Ricarda Huch

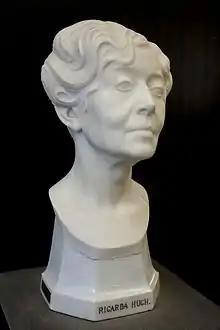
Ricarda Huch; 1916, by the sculptor, Paul Peterich

In 1914 Huch celebrated her fiftieth birthday, three weeks after the assassination of Franz Ferdinand in Sarajevo, her final volume of her trilogy on the Thirty Years' War had just been completed. This trilogy solidified her reputation as one of Germany's foremost historians. During the first years of the World War I Huch lived in Munich. 1915 Huch's character study of Albrecht von Wallenstein was published, "Wallenstein - Eine Charakterstudie". In it she chronicled Wallenstein's attempt to renew and unify Germany out of the Holy Roman Empire, which she termed a “degenerate and decadent” Reich. After World War I Huch's interpretation of regenerating Germany through war and violent revolution resonated among nationalists in the defeated Germany.